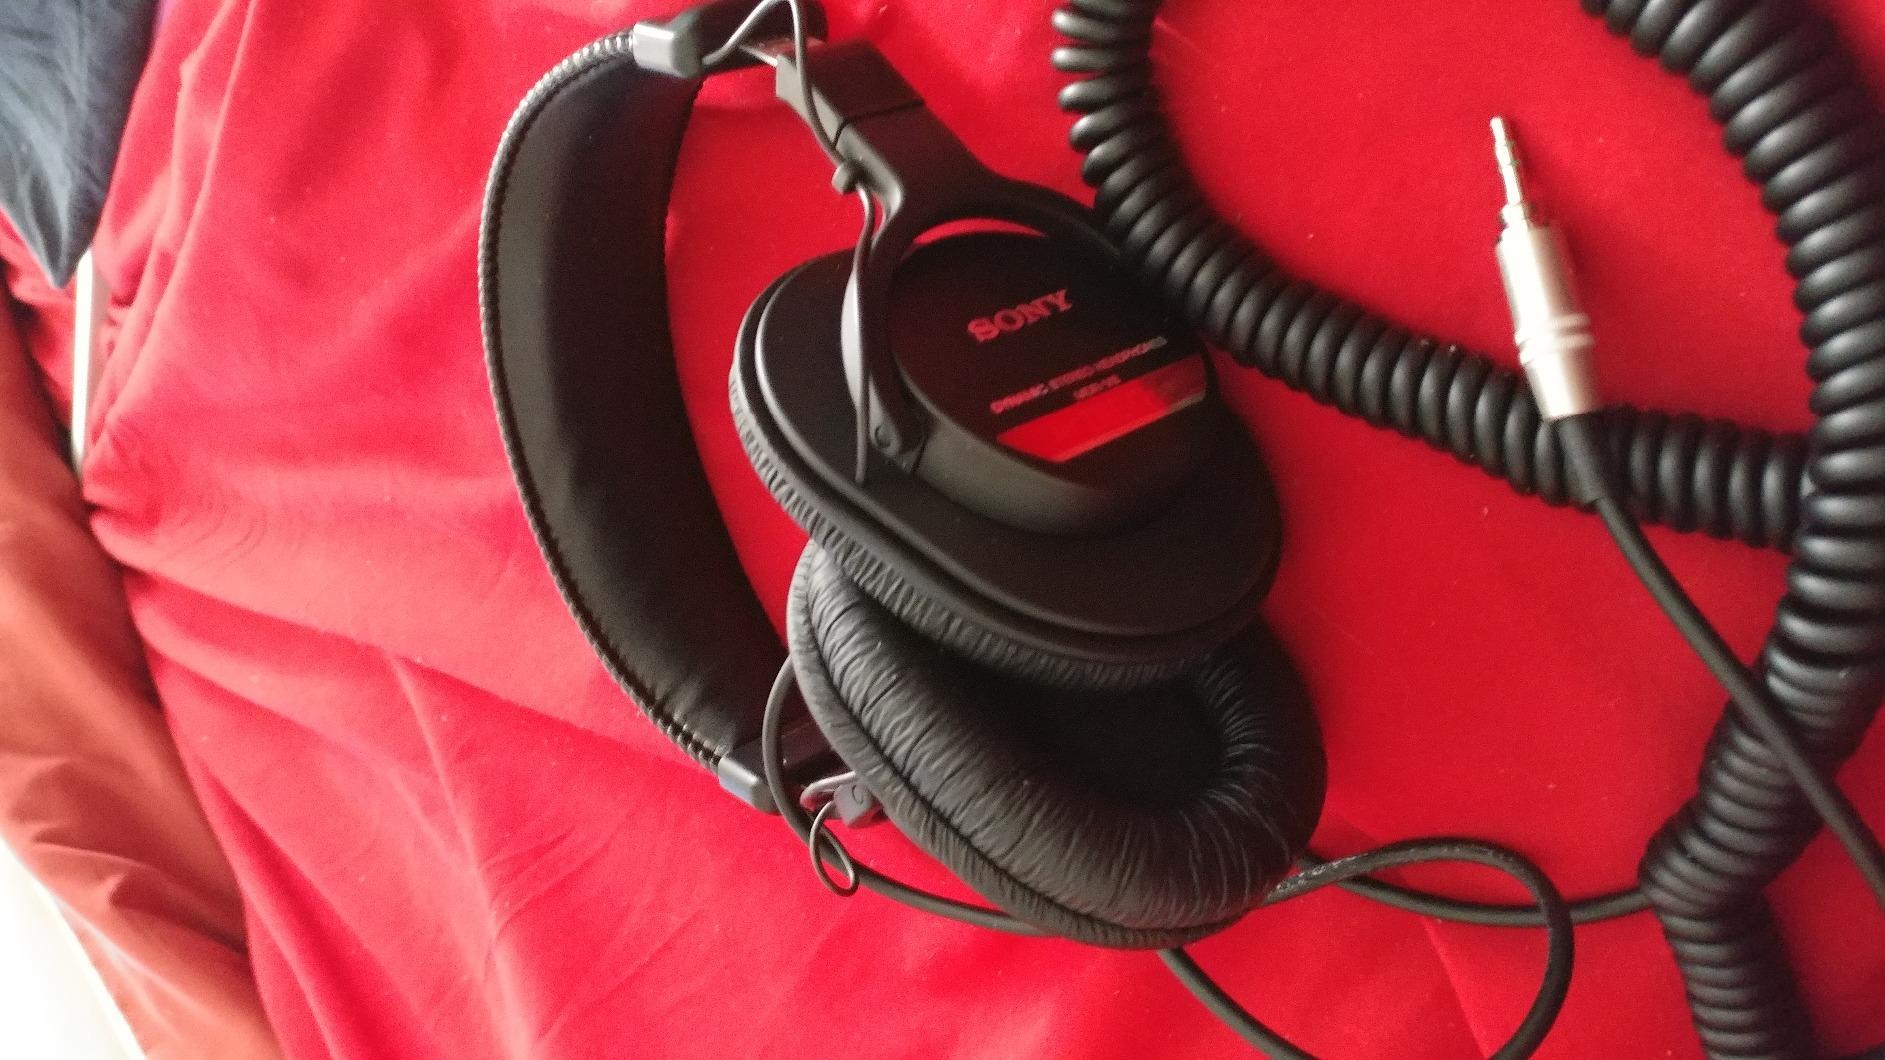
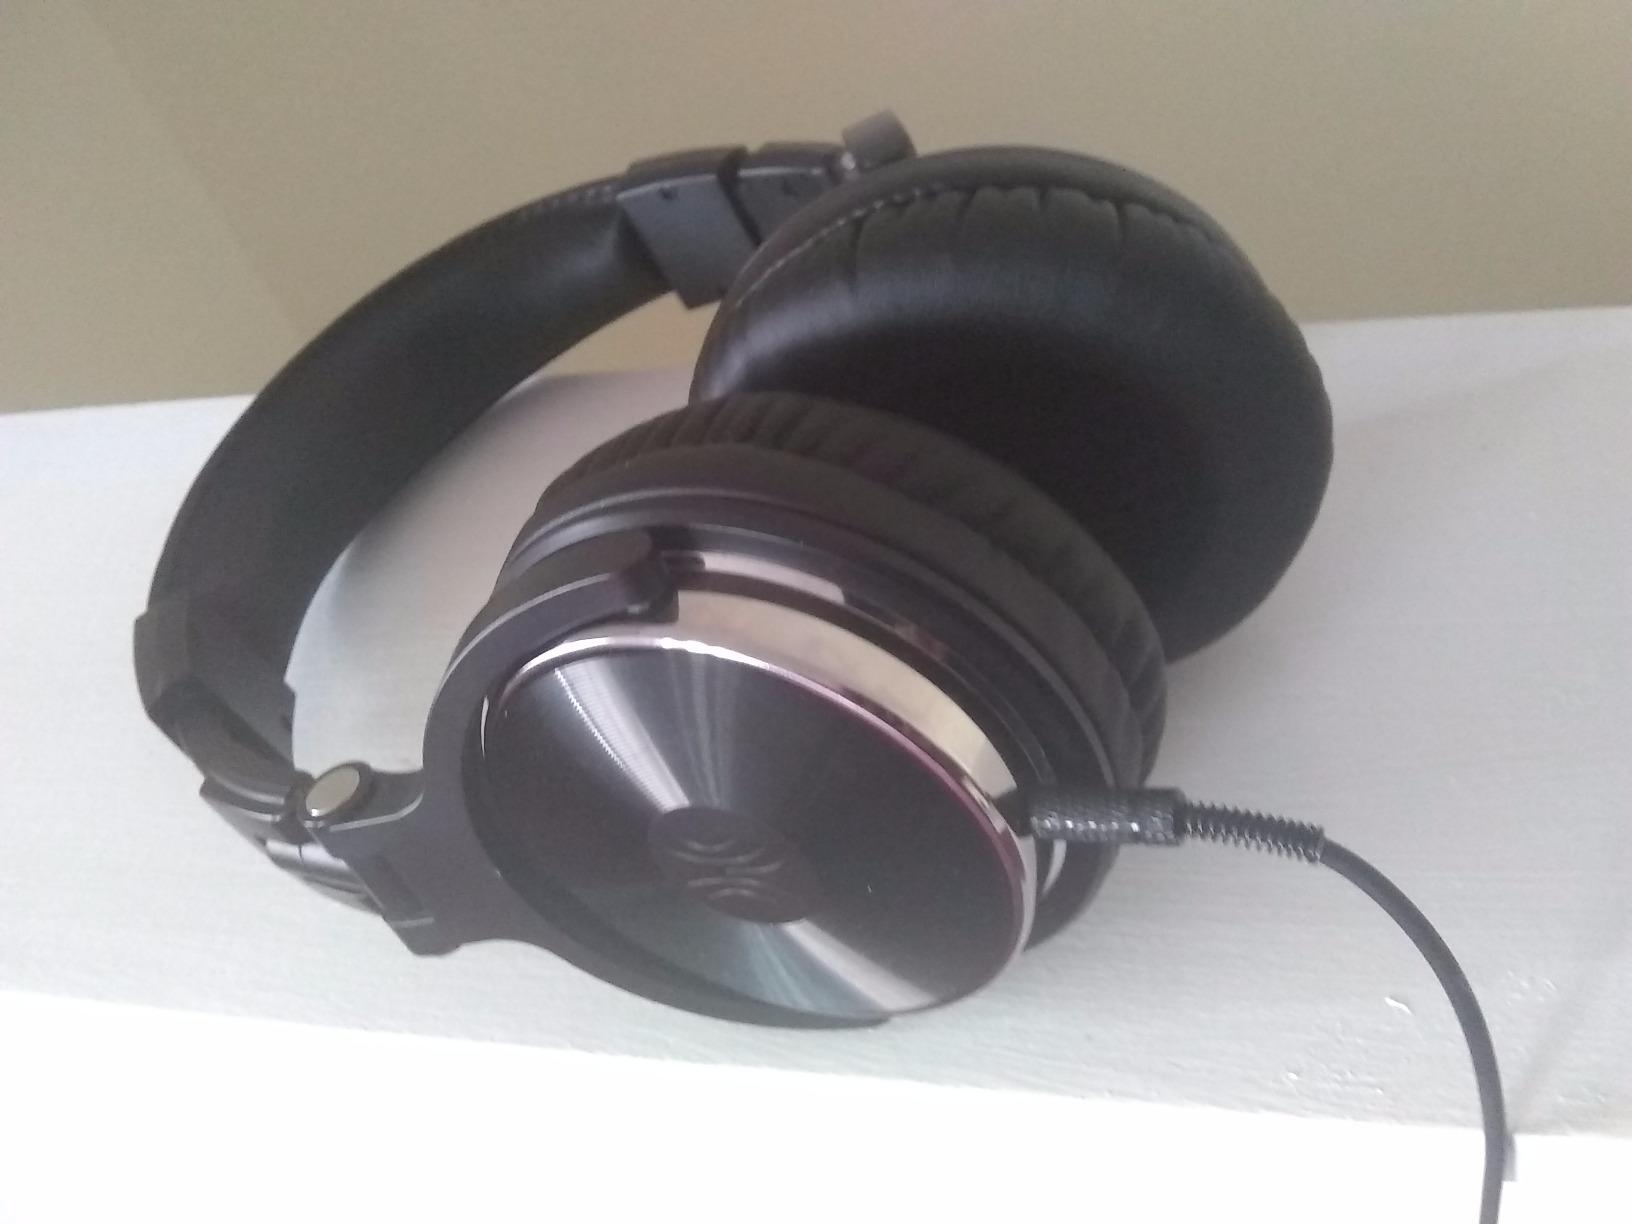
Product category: headphones
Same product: no